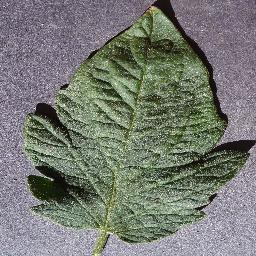
Label: Tomato___healthy